The Aided High School

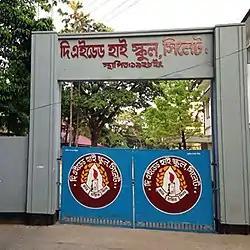
Main gate

The Aided High School is one of the oldest secondary schools in the Sylhet region of Bangladesh, having been established in 1928. It was previously known as Nawab Taleb Bangla School. It is situated in the Zindabazar neighbourhood, in the center of Sylhet.